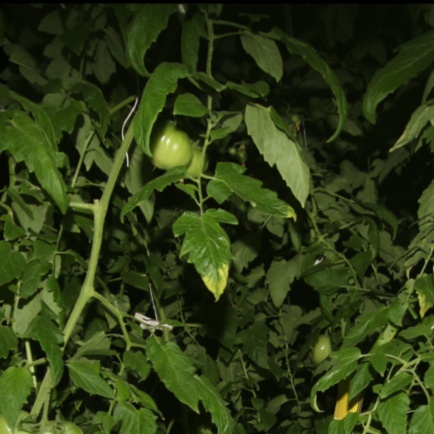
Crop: tomato